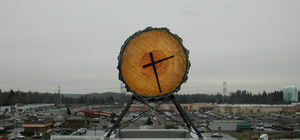
Federal Way est une ville américaine située dans le comté de King dans l'État de Washington. La population de la ville était estimée en 2005 à 85 800 habitants. La ville, située en banlieue sud de Seattle, est le plus souvent considérée comme une ville-dortoir et se situe au bord du Puget Sound. Les villes voisines sont Des Moines, Kent, Auburn, Milton, Tacoma et Fife.